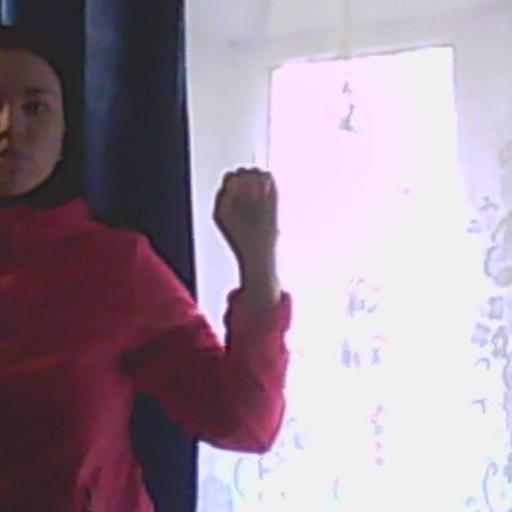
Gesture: fist